John McGinn

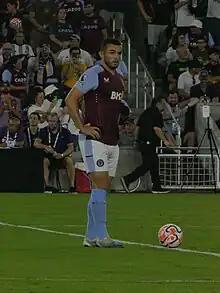
McGinn playing for Aston Villa in 2023

23-year-old McGinn signed a four-year contract with Steve Bruce's Aston Villa on 8 August 2018 despite interest from Celtic. He made his debut for Villa in a 3–2 win against Wigan Athletic on 11 August, during which he provided an assist for the opening goal and his inswinging corner forced an own goal in the second half. McGinn scored his first goal in English football on 22 September, a swerving 25-yard volley in a 2–1 home defeat against Sheffield Wednesday which was later named EFL Championship goal of the season.